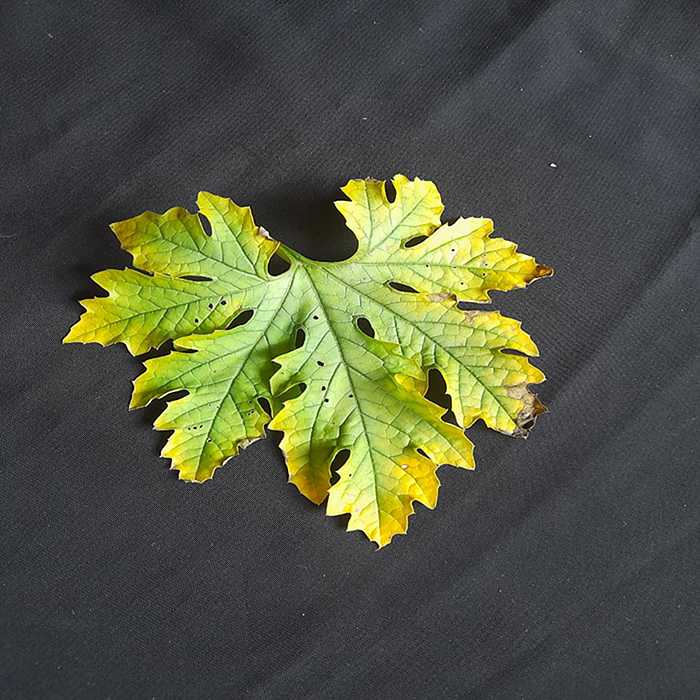
Plant: Bitter Gourd
Label: Fusarium wilt